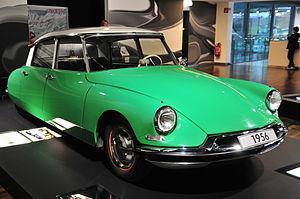
La DS, et sa déclinaison simplifiée la Citroën ID, est commercialisée par Citroën entre 1955 et 1975, tout d'abord en berline puis en break et cabriolet. Le « D » vient probablement de l'usage du moteur le plus récent alors de Citroën, le « moteur série D », qui équipait la Traction 11 D jusqu'en juillet 1957. L'ID et la DS reprennent le même principe de la traction, qui a fait la renommée de Citroën.